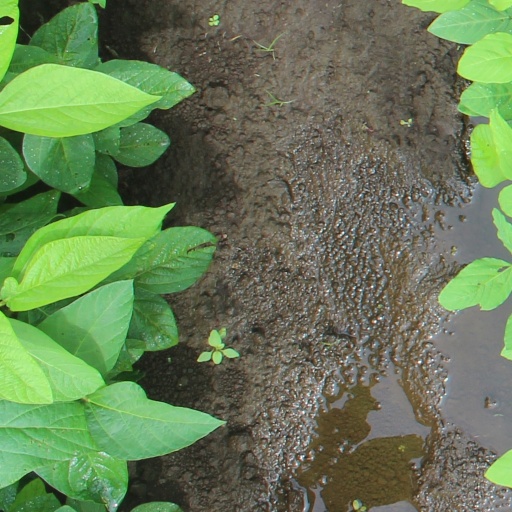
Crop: soybean